Earle's Shipbuilding

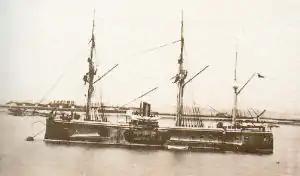
Chilean ironclad "Blanco Encalada" (1875)

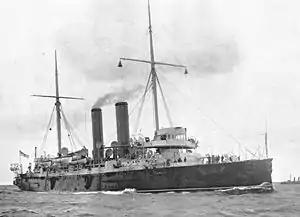
Royal Navy cruiser HMS "St George" (1892)

The company was started in Hull in 1845 by two brothers, Charles and William Earle. The firm was made up of engineers and focussed on shipbuilding and repair. Its most notable association was with the Wilson Line, for whom the yard produced many ships. Earle's also built vessels for many other British shipping firms, especially those operating on North Sea routes such as the Great Eastern Railway and the Hull & Netherlands Steamship Co. Ltd.